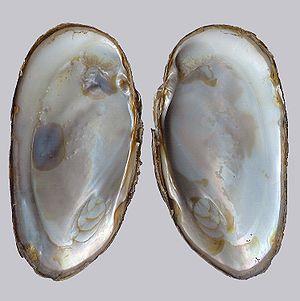
La moule perlière d'eau douce, ou mulette perlière, est un mollusque lamellibranche des rivières claires d'Europe, de Russie, du Canada et de la façade est des États-Unis, communément classée parmi les moules d'eau douce. Dans le cycle de développement de l'espèce, la larve doit — durant quelques mois — parasiter un saumon ou une truite (qui la nourrit et la transporte).